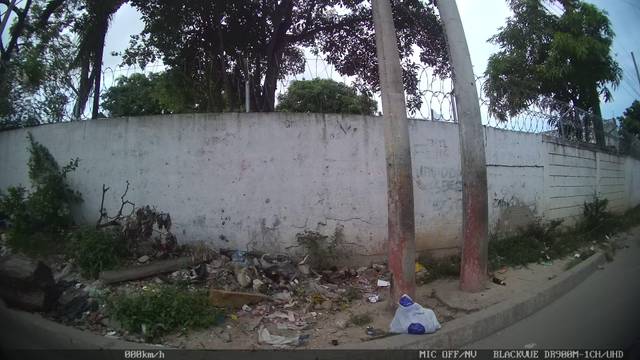
Region: Colombia
Coordinates: 10.943, -74.811